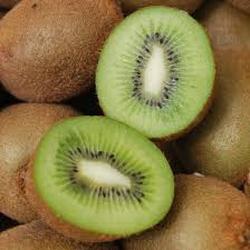
Label: Kiwi